Polish–Teutonic War (1326–1332)

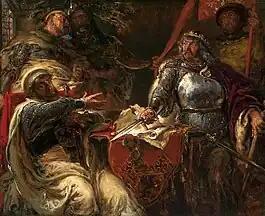
"King Ladislaus the Elbow-high breaking off agreements with the Teutonic Knights at Brześć Kujawski", a painting by Jan Matejko in the National Museum in Warsaw

Władysław, chafing under his defeat, unsuccessfully sued the Teutonic Order at the Roman Curia. However, he was crowned Polish king in 1320. He forged new alliances with the Kingdom of Hungary and the Grand Duchy of Lithuania when he married his daughter Elisabeth to King Charles I in 1320 and his son Casimir to Aldona of Lithuania, daughter of Grand Duke Gediminas. On the other hand, the Kingdom of Bohemia, since 1310 under the rule of the mighty House of Luxembourg, rose again, and King John the Blind himself claimed the Polish crown as a heritage from the Přemyslids. The Teutonic Knights supported King John, who joined them in crusades against the pagan Lithuanians. Furthermore, they were allied with Władysław's enemy in Masovia, Duke Wenceslaus of Płock.